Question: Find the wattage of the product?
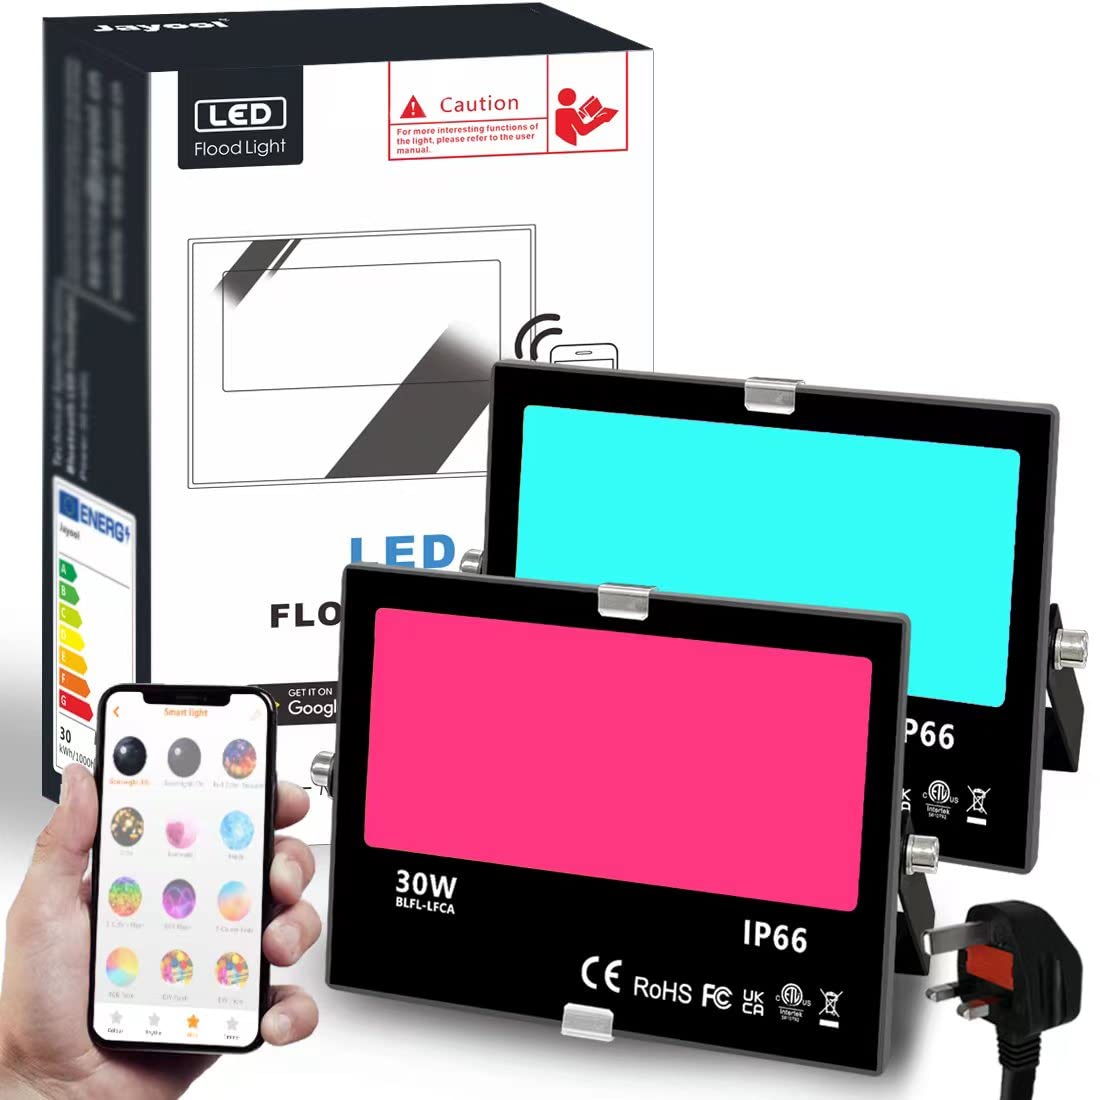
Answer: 30.0 watt